Book of Haggai

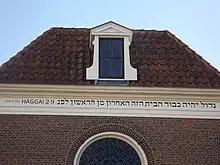
Text from Haggai 2:9 on a synagogue in Alkmaar: "The glory of this present house will be greater than the glory of the former house."

Haggai reports that three weeks after his first prophecy the rebuilding of the Temple began on September 7 521 BC. "They came and began to work on the house of the LORD Almighty, their God, on the twenty-fourth day of the sixth month in the second year of Darius the King." (Haggai 1:14–15) and the Book of Ezra indicates that it was finished on February 25 516 BC "The Temple was completed on the third day of the month Adar, in the sixth year of the reign of King Darius." (Ezra 6:15)